Grand Landlodge of the Freemasons of Germany

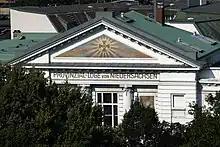
Provincial Lodge of Lower Saxony in Hamburg, Lodge House

- apart from this, there is also a High Chapter for the holders of the XIth degree of Knight Commander with some 70 members. The conjunction of these branches forms a cohesive masonic body that closely follows that of the Swedish Rite, which is predominantly found in Scandinavian countries.